Haplogroup L0

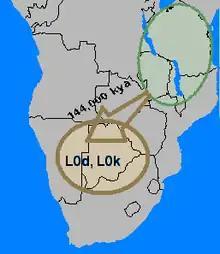
The region in Africa where Tishkoff found the greatest level of mitochondrial diversity (green) and the region Behar et al. postulated the most ancient division in the human population began to occur (light brown)

L0 is one of two branches from the most recent common ancestor (MRCA) for the shared human maternal lineage. The haplogroup consists of five main branches (L0a, L0b, L0d, L0f, L0k). Four of them were originally classified into L1 subclades, L1a, L1d, L1f and L1k.